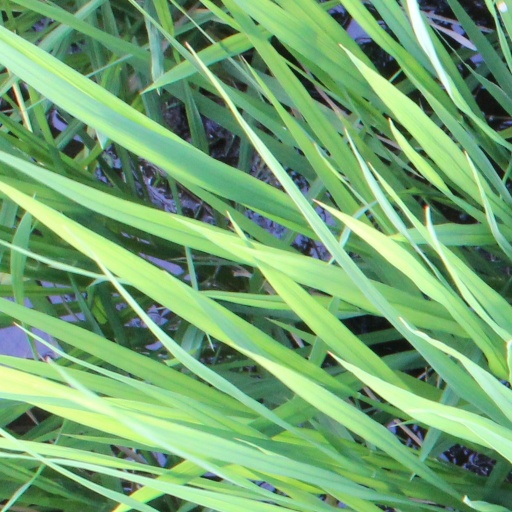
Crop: rice